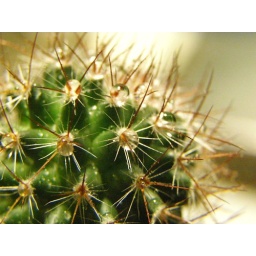
Subject: Cactus. Sprayed with water to form drops, took shot through a magnifying glass under lamp light.